Icelandic króna

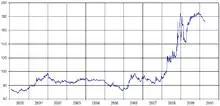
Exchange rate ISK per euro from 2000 to mid-2010

The first notes issued in 1885 by the "Landssjóður Íslands" were in denominations of 5, 10 and 50 krona. In 1904, the Bank of Iceland ("Íslands Banki") took over note production and introduced 100 krona notes. In 1921, the "Ríkissjóður Íslands" began issuing paper money, with notes for 1, 5, 10 and 50 krona.